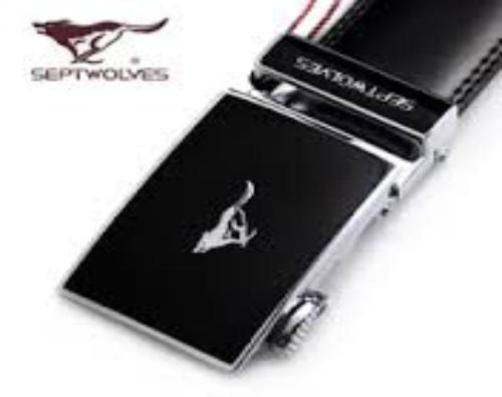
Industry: Clothes